Social connection

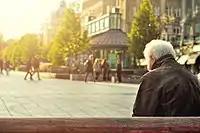
Between 15 and 30% of the general population feels chronic loneliness.

Not only is social isolation harmful to health, but it is more and more common. As many as 80% of young people under 18 years old, and 40% of adults over the age of 65 report being lonely sometimes, and 15–30% of the general population feel chronic loneliness. These numbers appear to be on the rise, and researchers have called for social connection to be public health priority.